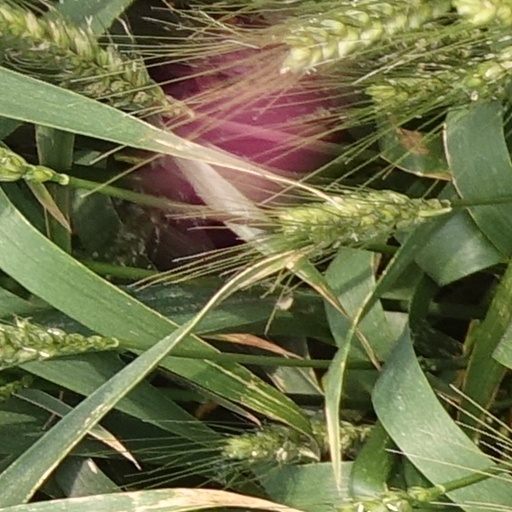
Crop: wheat